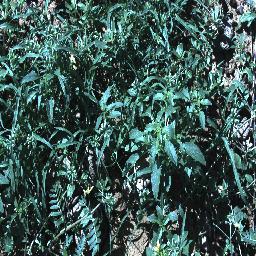
Label: negative